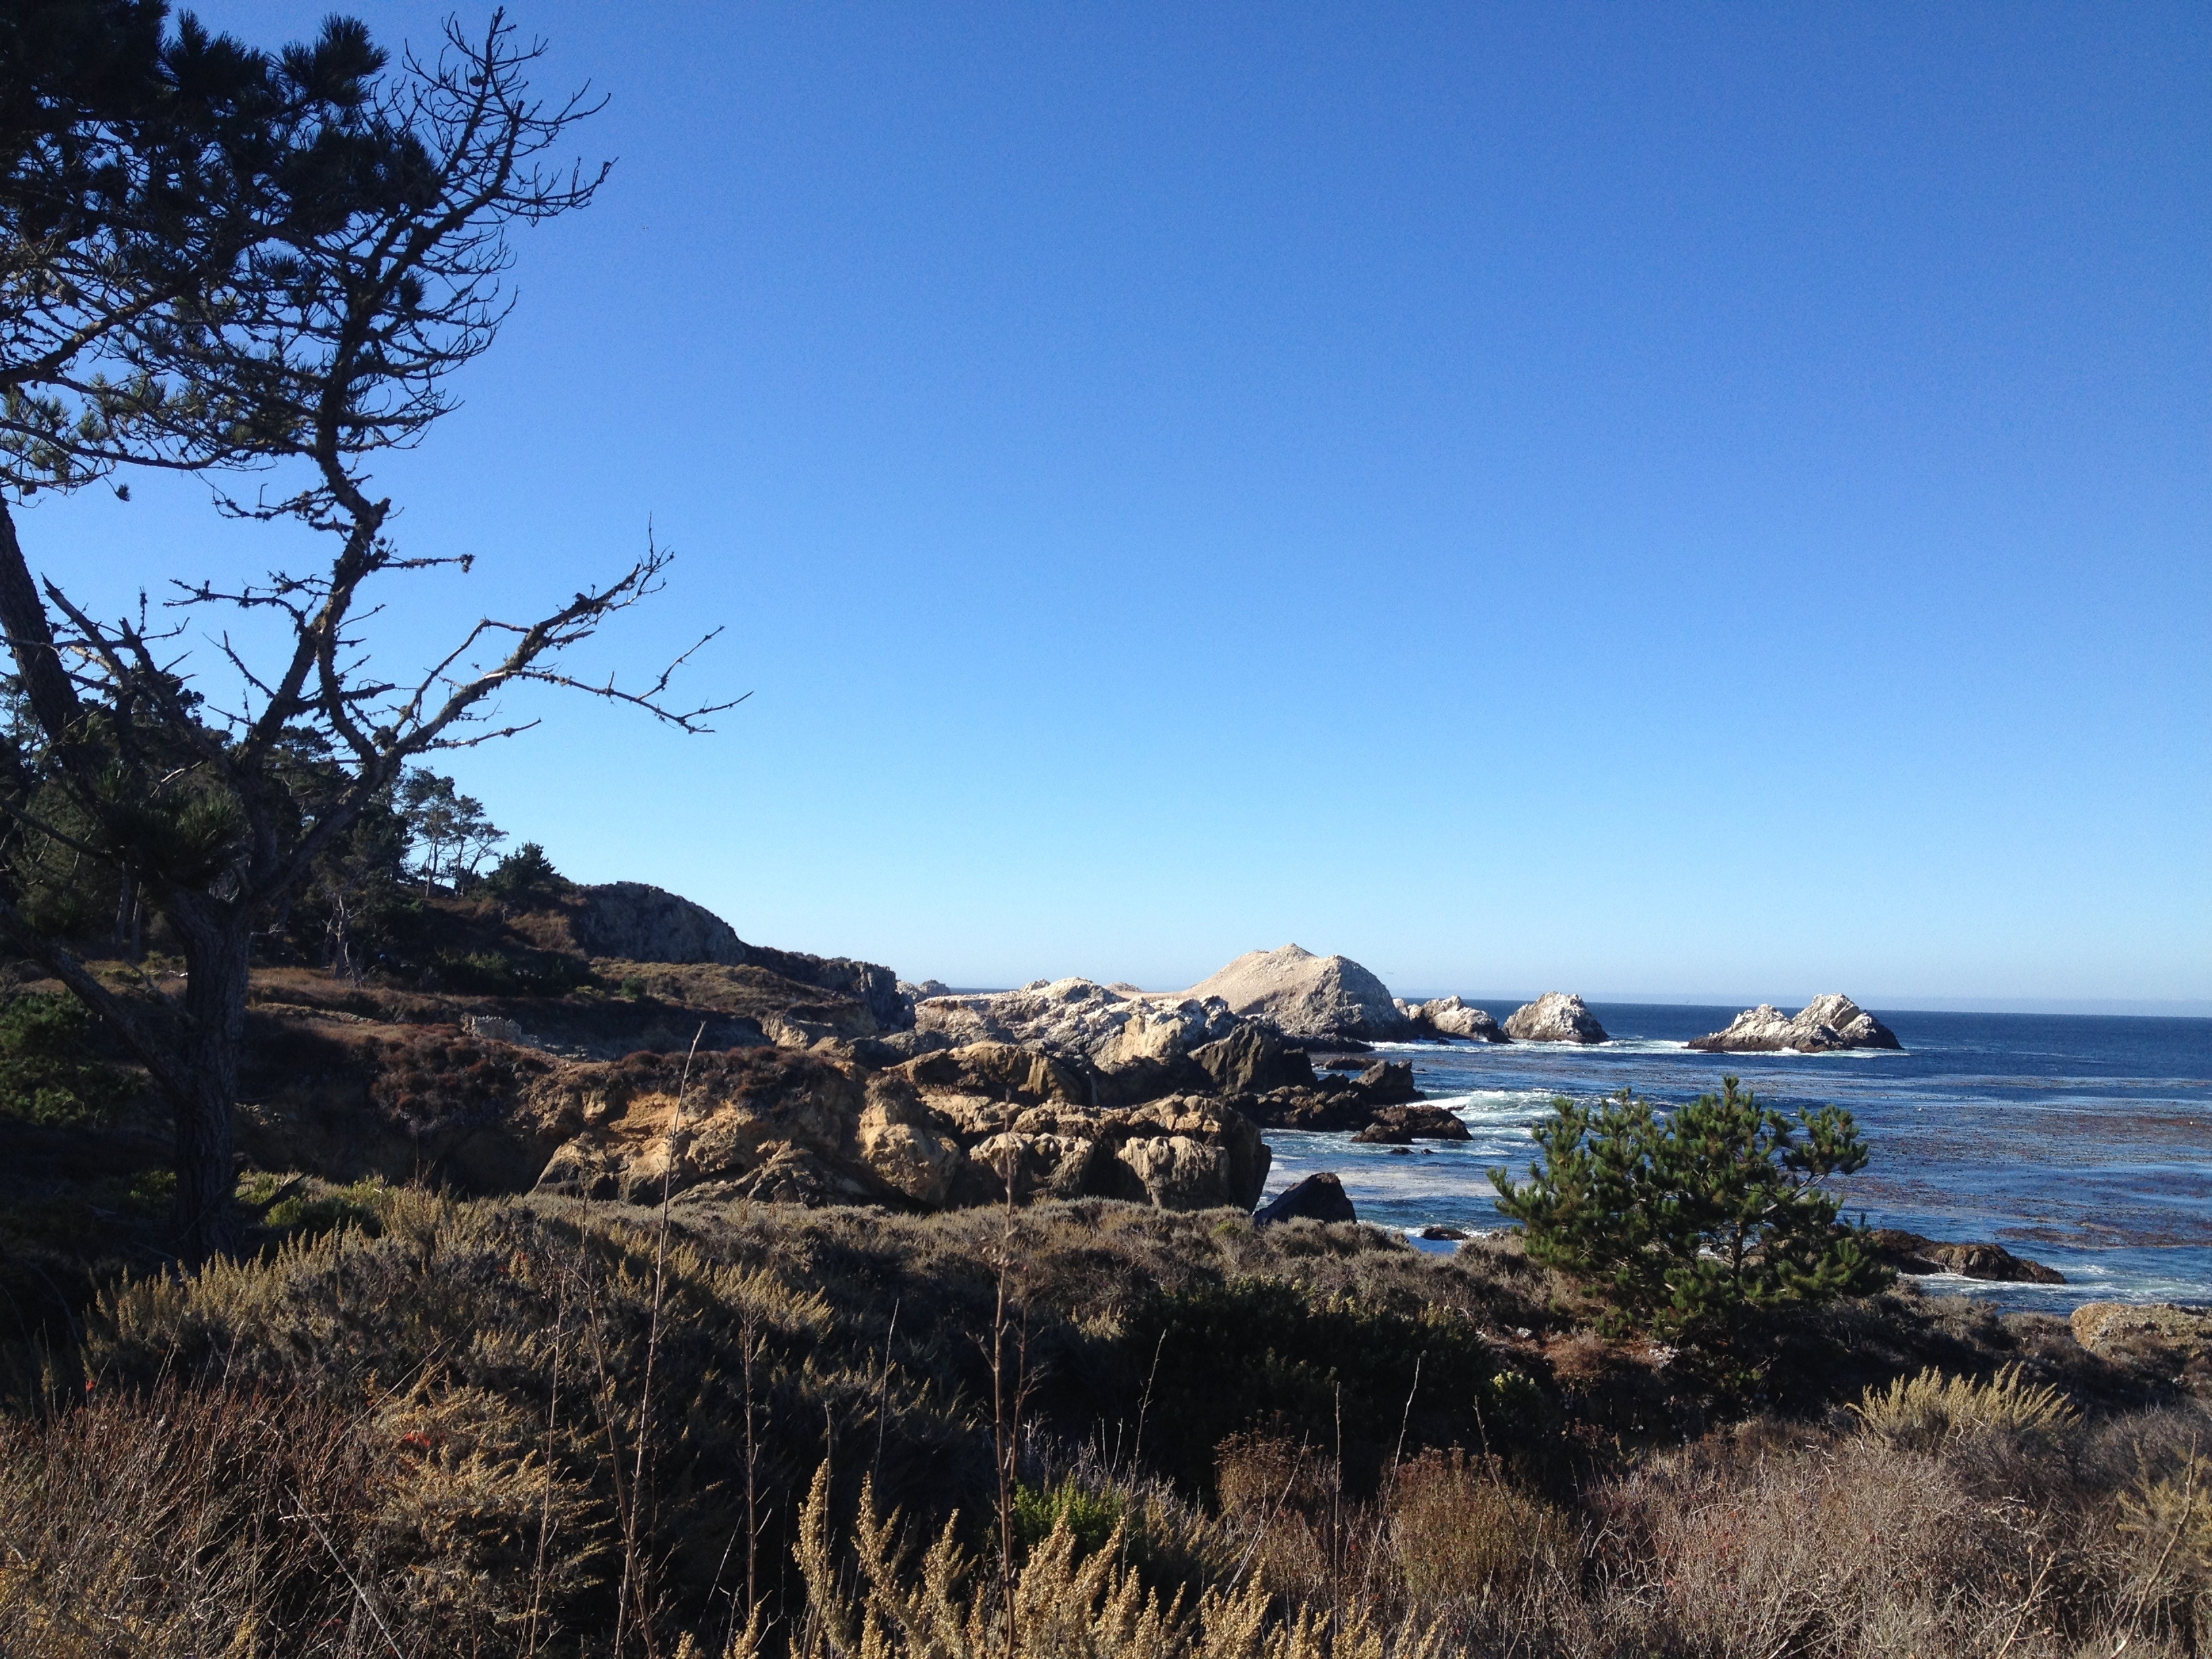
beach, landscape, sea, coast, nature, rock, ocean, wilderness, mountain, shore, coastline, cliff, bay, blue, terrain, california, body of water, big sur, trees, pacific, monterey, cape, natural environment, pescadero